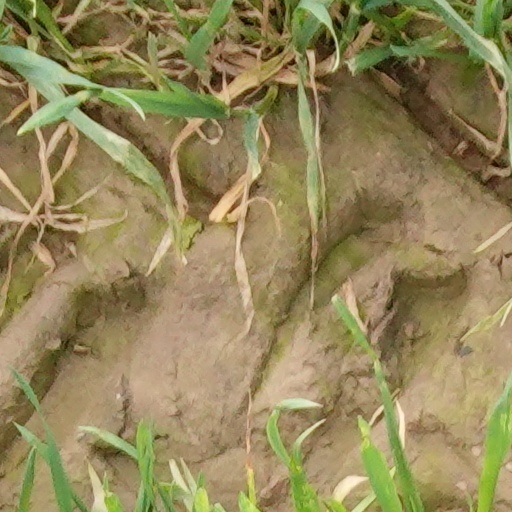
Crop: wheat